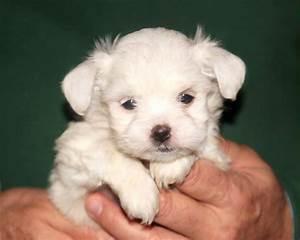
dog